Rudolf Falck Ræder

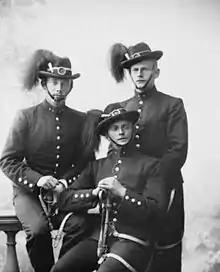
Jæger in the front, in the early 1900s.

Rudolf Falck Ræder (10 June 1881 – 5 August 1951) was a Norwegian military officer, engineer and politician for the Liberal Left Party.